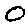
Label: 0